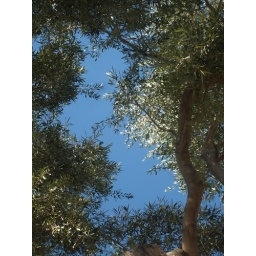
tree branches against blue sky